Mumtaz Sorcar

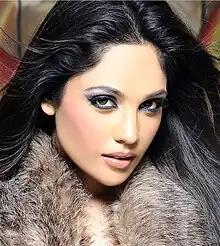
Sorcar in 2011

Mumtaz Sorcar (born 15 September) is an Indian actress and model. She is the daughter of the magician PC Sorcar Junior and Joysri Sorcar. Mumtaz started her career with a music video for singer Mehreen from Bangladesh. She played in the 2010 Bengali film "033," directed by Birsa Dasgupta.